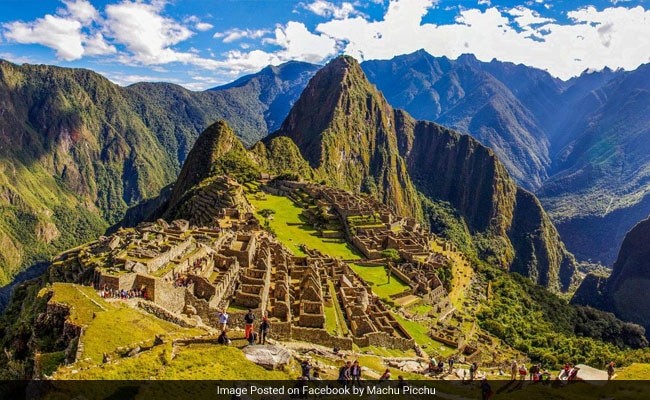
Landmark: Machu Picchu